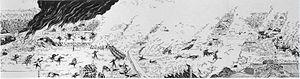
La bataille de Toba-Fushimi est un conflit opposant les forces pro-impériales aux forces shogunales de Tokugawa durant la guerre de Boshin au Japon. La bataille a commencé le 27 janvier 1868, quand les forces du shogun et les forces coalisées des domaines de Chōshū, de Satsuma et de Tosa se sont rencontrées près de Fushimi. La bataille a duré quatre jours et s'est conclue par une défaite décisive pour le shogunat Tokugawa.